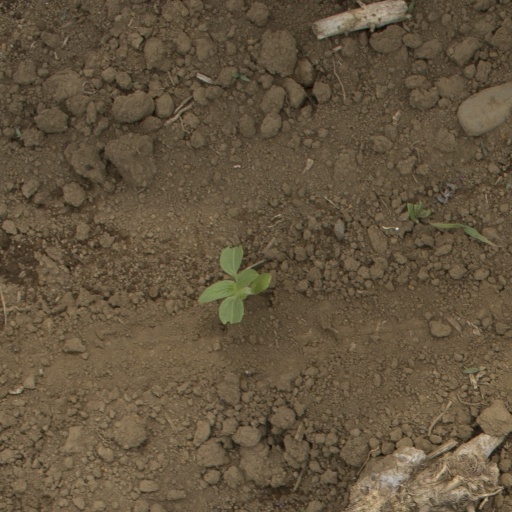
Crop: Jerusalem artichoke